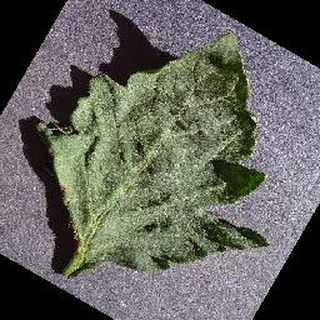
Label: healthy_tomato